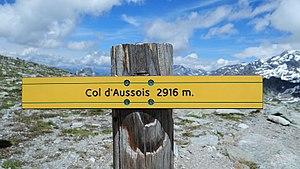
Panneau col d'Aussois(2916m)
Aussois est une commune française située dans le département de la Savoie, en région Auvergne-Rhône-Alpes.